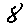
Label: 8